Diaspora language

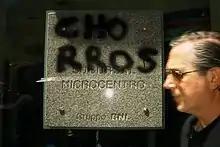
The word "chorros" (Lunfardo term meaning "thieves") graffitied on the wall of a BNL bank in Buenos Aires, during protests against Corralito, 2002.

Lunfardo (from the Italian "lombardo" or inhabitant of Lombardy, "lumbard" in Lombard) is an argot originated and developed in the late 19th and early 20th centuries in the lower classes in the Río de la Plata region (encompassing the port cities of Buenos Aires and Montevideo) and from there spread to other urban areas nearby, such as the Greater Buenos Aires, Santa Fe and Rosario.